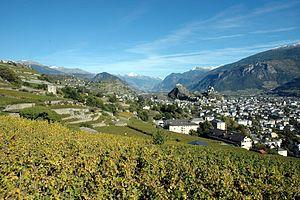
Sion
Le vin de montagne constitua longtemps une anomalie ampélographique. Les vignes sont des plantes rustiques qui généralement ne trouvent pas de terrain favorable au-delà de 600 à 700 mètres d'altitude, milieu des plus rustiques lui aussi. Cependant les vignerons de certaines régions de montagne ont su sélectionner depuis longtemps des ceps et les adapter à des altitudes beaucoup plus élevées. Ainsi on trouve des vignes dans les zones montagneuses de plusieurs pays comme la France, la Suisse, l'Italie, l'Argentine, le Chili, mais aussi dans tous les pays européens ayant des zones de montagne.
Le canton du Valais, avec ses 5 259 hectares de vignes, possède le plus grand vignoble de Suisse. L'essentiel de ses vignes est planté sur la rive droite de la vallée du Rhône dans une zone de 120 kilomètres de longueur qui s'étend de Martigny à Loèche. Plus de 50 cépages différents y sont cultivés à une altitude variant de 450 à 800 mètres, exception faite du vignoble de Visperterminen situé à plus de 1 000 mètres. Le labeur acharné de ses vignerons, combiné à un microclimat favorable ainsi qu'à une législation cantonale restrictive, permettent aux crus valaisans d'être régulièrement distingués dans de grands concours internationaux.
La cuisine suisse est, à l'image du pays, diversifiée par sa géographie et ses langues. Typiquement paysanne, robuste et faisant bon usage des ingrédients de saison, la gastronomie suisse est surtout connue à l'étranger pour ses repas traditionnels au fromage que sont la fondue et la raclette, mais aussi pour le chocolat.
En Suisse, la viticulture remonte à l'époque romaine. Elle est aujourd'hui une activité économique aux nombreuses ramifications sociales et culturelles.
Le canton du Valais est un canton bilingue situé au sud de la Suisse, dont le chef-lieu est Sion.